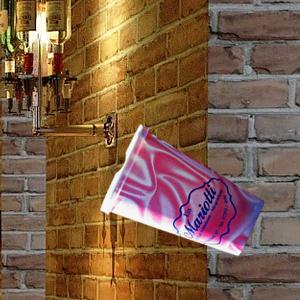
Label: cups